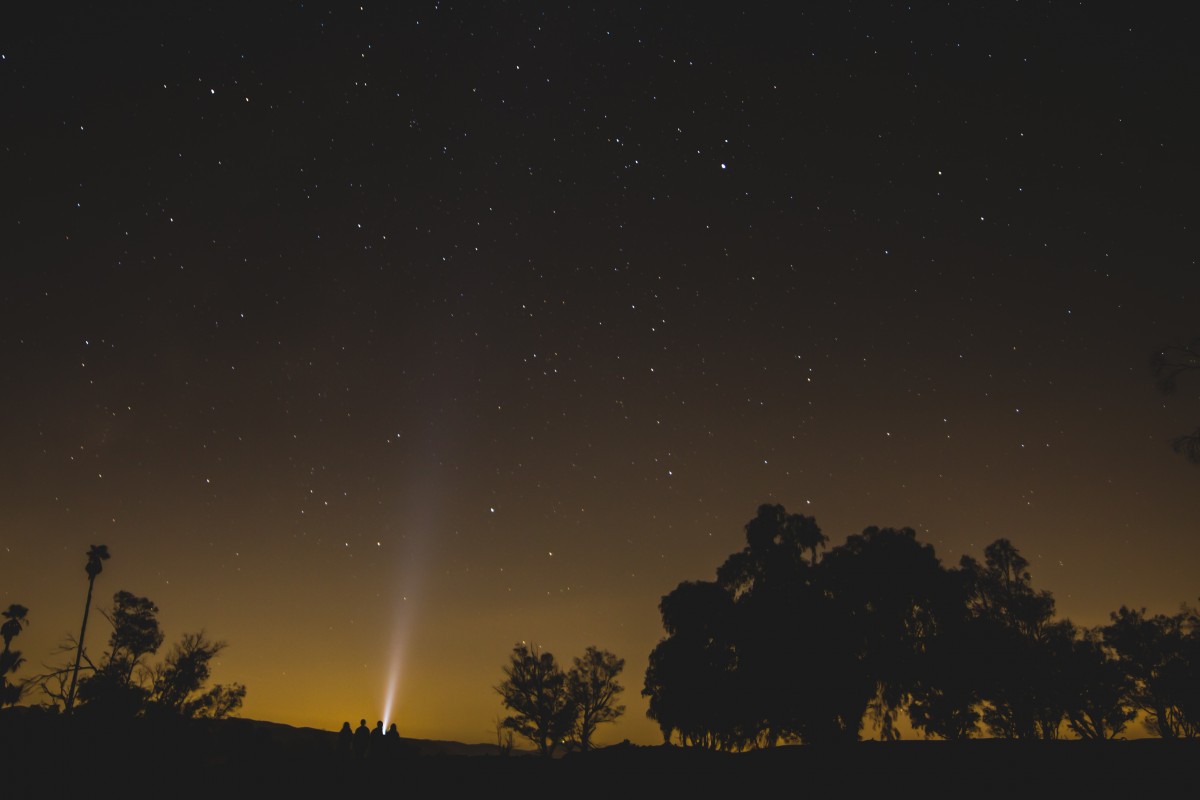
Tags: sky, night, star, dawn, atmosphere, dusk, darkness, aurora, astronomy, midnight